International Congress of Ophthalmology

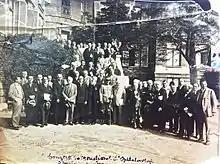

The International Congress of Ophthalmology (or International Ophthalmological Congress), now known as the World Ophthalmology Congress is a biennial international scientific conference to promote ophthalmological science.